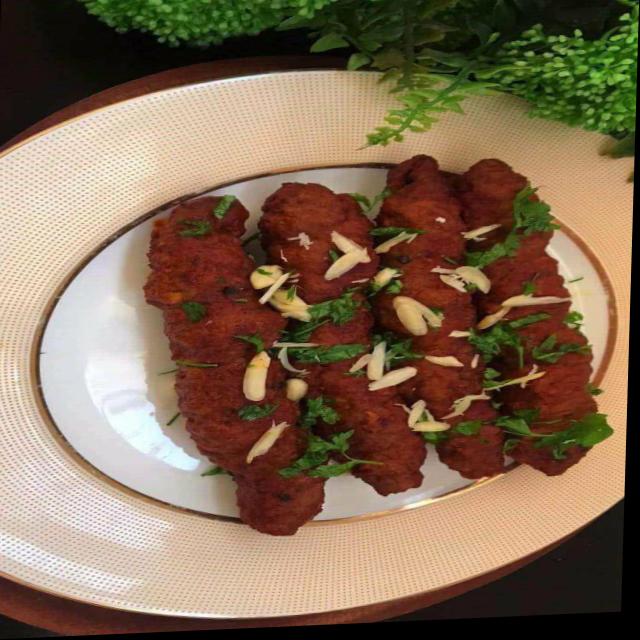
Dish: kebab